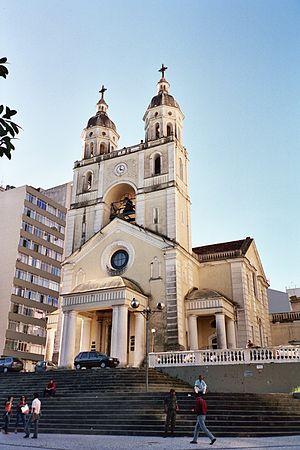
Vue de la cathédrale de Florianópolis depuis la place XV de Novembro, Florianópolis, Brésil Português: Vista da catedral metropolitana, de Florianópolis, da Praça XV de Novembro, Florianópolis Brasil
La cathédrale métropolitaine de Florianópolis, consacrée à Notre-Dame de l'Exil, est l'église cathédrale de l'archidiocèse de Florianópolis, depuis sa création en 1908. L'édifice est classé monument historique.
La place Quinze de Novembro ou simplement place XV est la place principale du centre ville de Florianópolis, la capitale de l'État de Santa Catarina, au Brésil.
L'archidiocèse de Florianópolis est une circonscription ecclésiastique de l'Église catholique au Brésil.